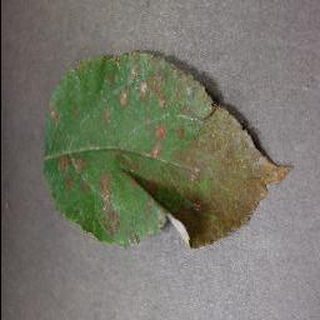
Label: apple_cedar_apple_rust